Rat-tail splice

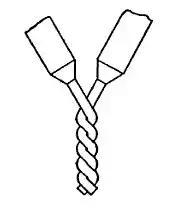
A simple rat-tail splice

A rat-tail splice, also known as a twist splice or a pig-tail splice, is a basic electrical splice that can be done with both solid and stranded wire. It is made by taking two or more bare wires and wrapping them together symmetrically around the common axis of both wires.